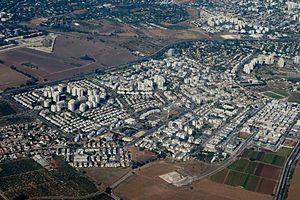
Kafr 'Ana est une ancienne localité palestinienne située à 11 km à l'est de Jaffa, sur le site antique d'Ono. En 1945, la localité compte une population estimée à 2 800 Arabes et 220 Juifs.